Blitz-class aviso

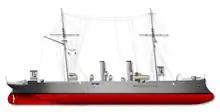
Illustration of the class

The -class ships were long at the waterline and long overall. They had a beam of and a maximum draft of forward. The ships displaced as designed and up to at full combat load. The ships' hulls were constructed with transverse and longitudinal steel frames, and contained eleven watertight compartments. A double bottom was located beneath the ships' engine rooms.